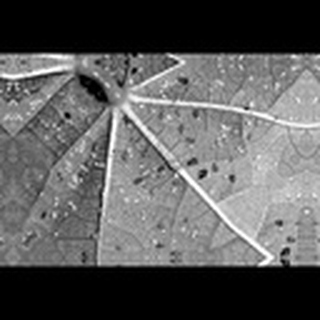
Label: cotton_aphids